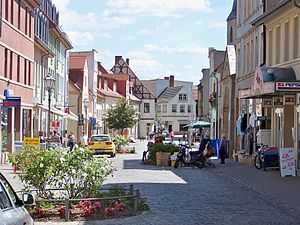
Calbe (Saale)
Calbe (Saale) er en by i Salzlandkreis i den tyske delstat Sachsen-Anhalt